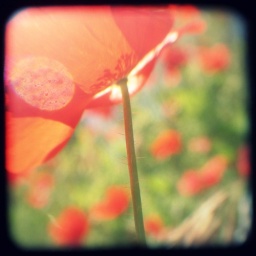
Taken in a field of poppies near my home through the viewfinder of an antique camera.